Hirak (Algeria)

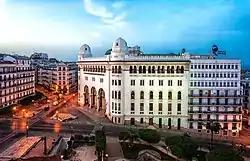
Algiers Central Post Office.

The protests were at first, following the 10 February formal announcement of Bouteflika's candidacy, limited geographically to northern Algeria. The first major demonstration took place on 16 February 2019 in Kherrata, at the eastern end of the wilaya of Bejaia in the Kabylie region, after the distribution in Kherrata and its surrounding villages of posters calling for "a peaceful march against the fifth term and against the existing system" on that date.